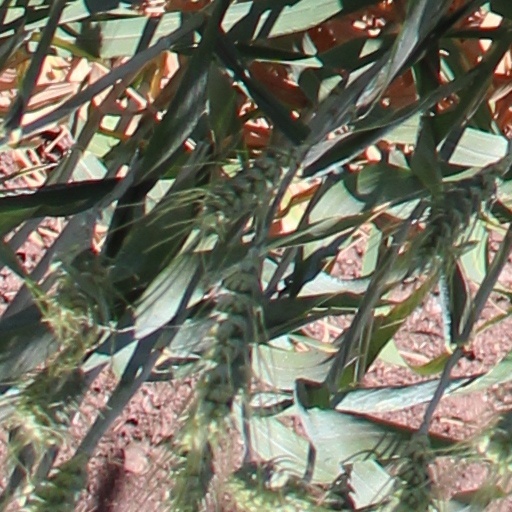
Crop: wheat